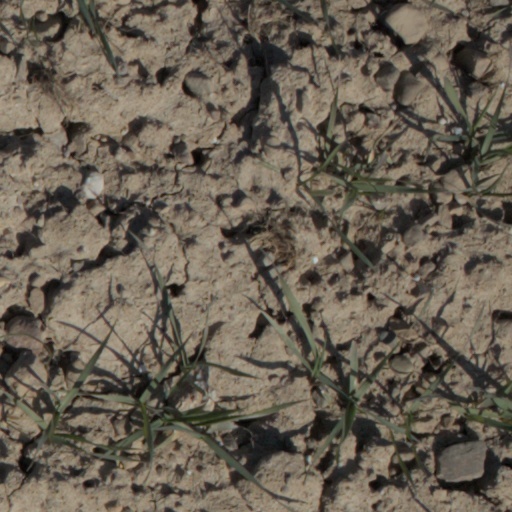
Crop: wheat